Lord John Hay (Royal Navy officer, born 1827)

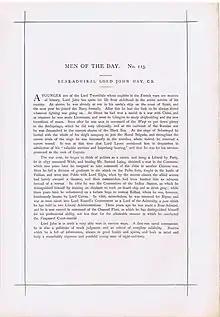
23 10 1875 Vanity Fair text for Admiral John Hay

Promoted to rear admiral on 7 May 1872, Hay became Second-in-command of the Channel Squadron in January 1875, hoisting his flag in ironclad battleship HMS "Northumberland" and then the ironclad battleship HMS "Black Prince", and then became Commander-in-Chief of the Channel Squadron, hoisting his flag in the armoured frigate HMS "Minotaur", in November 1877. Promoted to vice-admiral on 31 December 1877, he was sent to the Mediterranean in July 1878 to take control of Cyprus and to occupy it in accordance with decisions reached at the Congress of Berlin.